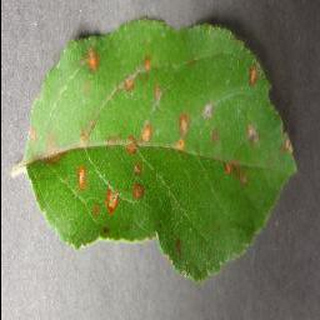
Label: apple_cedar_apple_rust